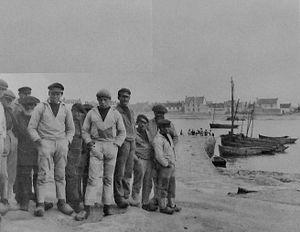
Groupe de pêcheurs sur la cale de Léchiagat vers 1920 (photographie de Jacques de Thézac)
Treffiagat [tʁefjagat] ou Treffiagat-Léchiagat [tʁefjagat leʃjagat] est une commune du département du Finistère, dans la région Bretagne, en France ; elle est littorale de l'océan Atlantique.